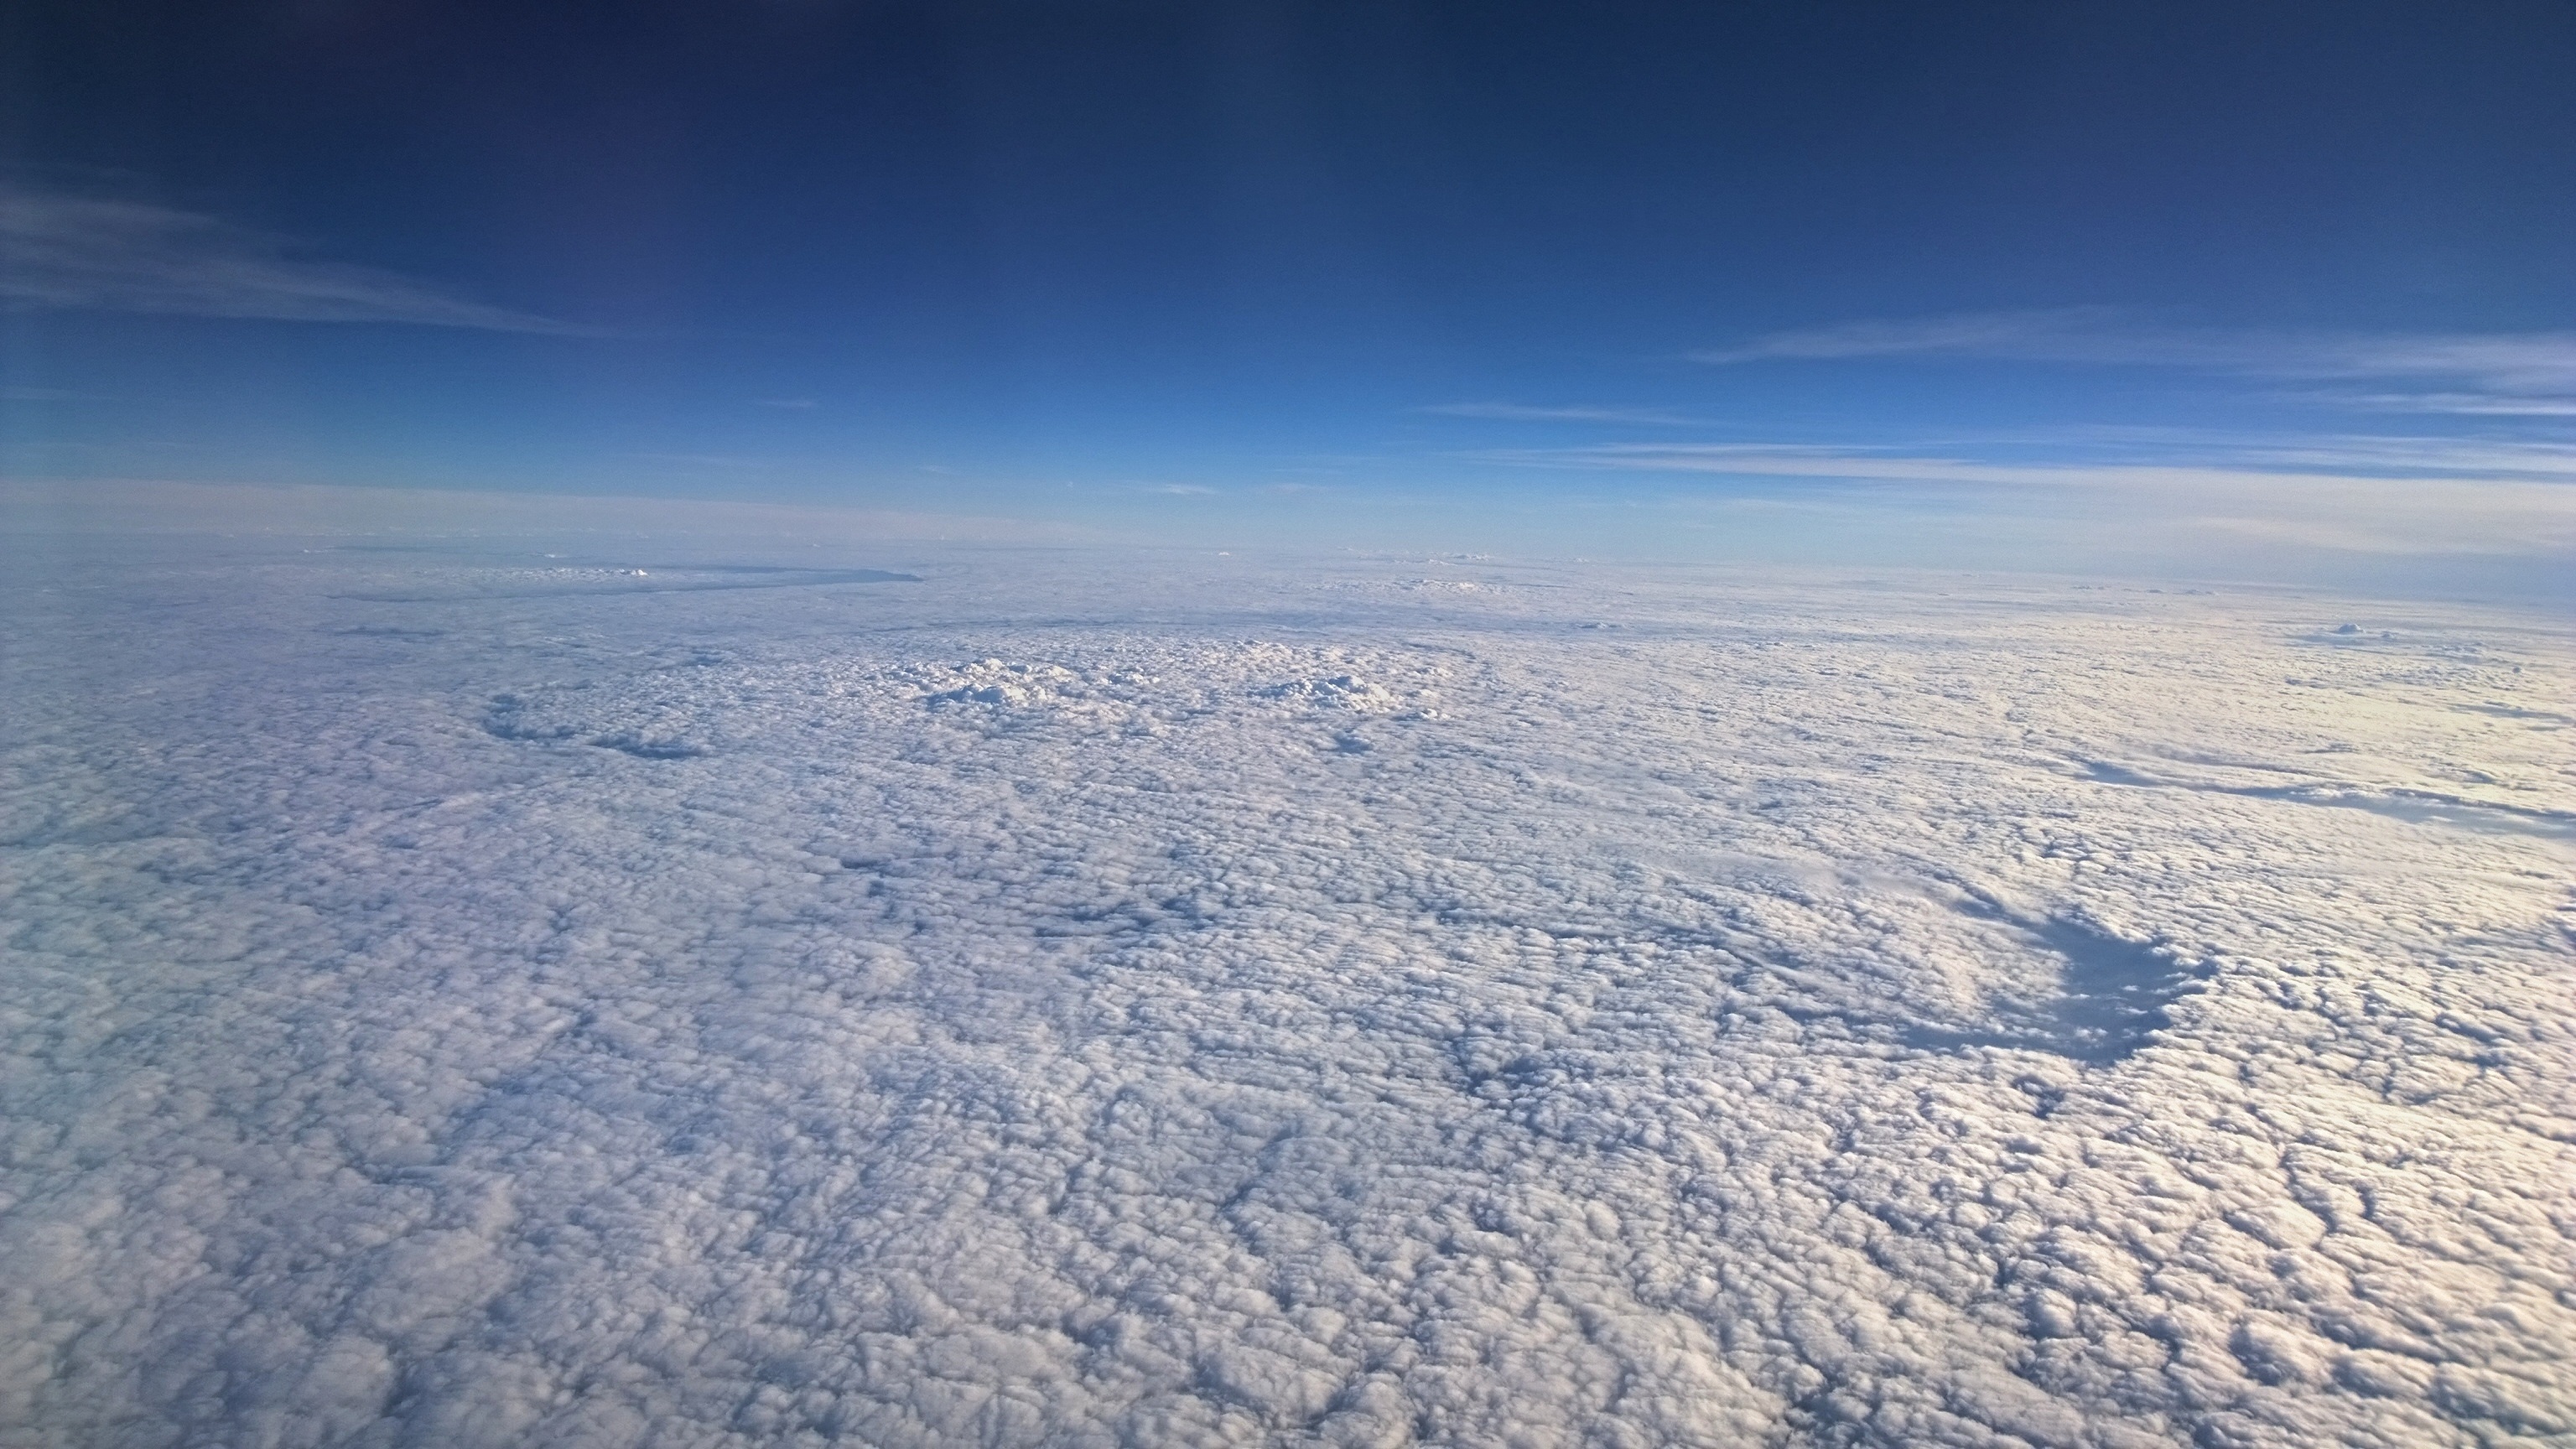
horizon, mountain, snow, cloud, sky, sunlight, atmosphere, mountain range, fly, aircraft, ice, flight, weather, infinity, blue, arctic, plain, clouds, earth, outlook, arctic ocean, aerial photography, above the clouds, selva marine, from the plane, atmosphere of earth